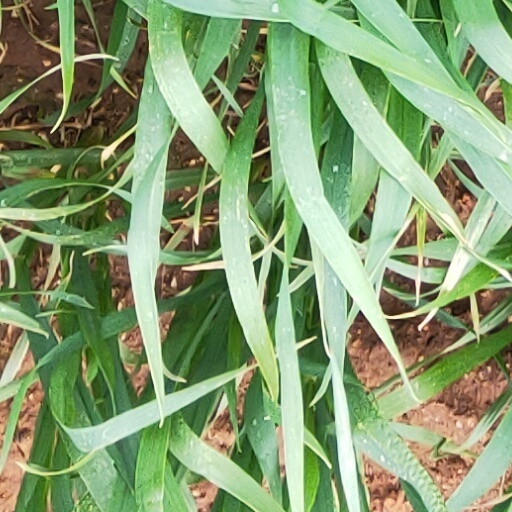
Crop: wheat